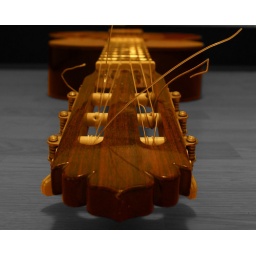
My guitar in colour and the background in black and white.